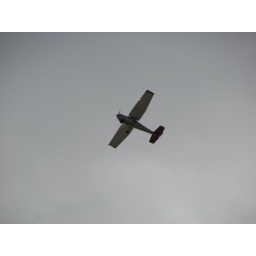
A plane flying over our house this afternoon